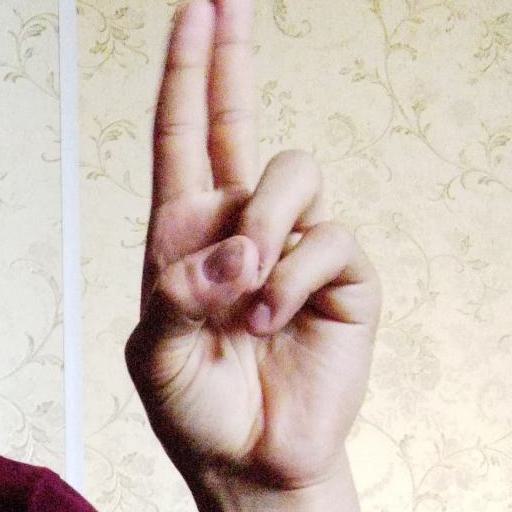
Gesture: two_up